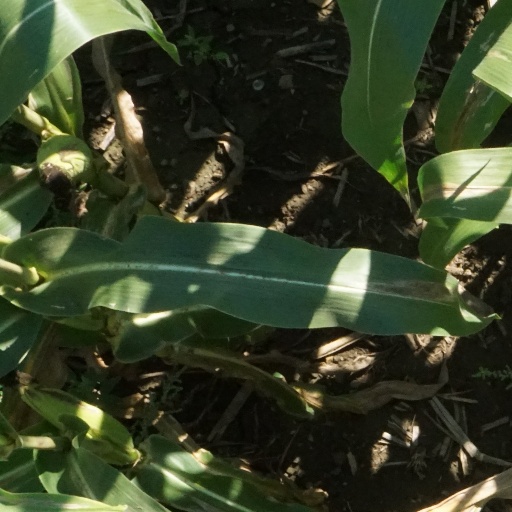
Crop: maize; corn